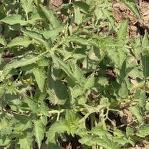
Crop: Tomato
Condition: healthy-leaf